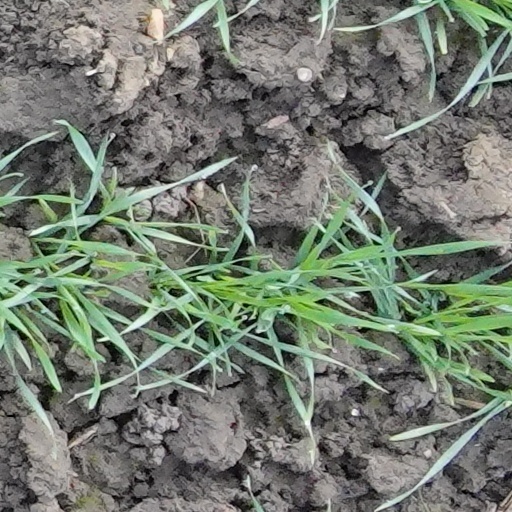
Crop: wheat